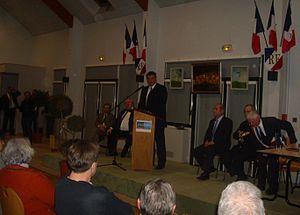
David Douillet lors d'une réunion publique avec des présidents d'associations sportives de la 3em circonscription de Saône-et-Loire à Mellecey.
David Douillet, né le 17 février 1969 à Rouen, est un judoka français, devenu homme politique et aujourd’hui homme d'affaires.